Torquay, Queensland

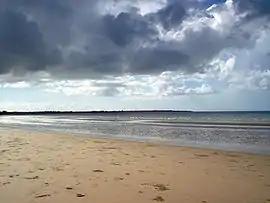
Beach at Torquay in 2006

Torquay is a coastal suburb in Hervey Bay in the Fraser Coast Region, Queensland, Australia. In the , Torquay had a population of 6,533 people.